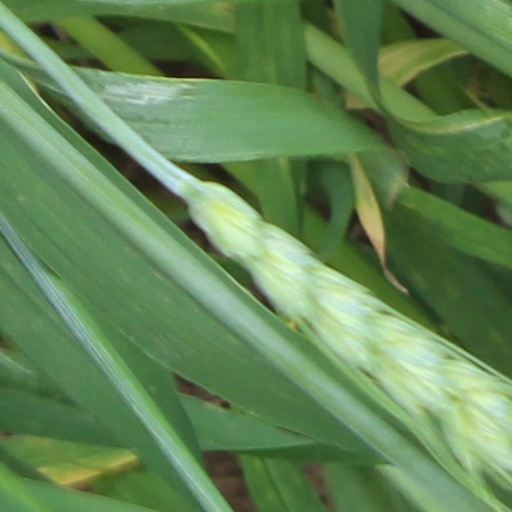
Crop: wheat